Gaston III, Count of Foix

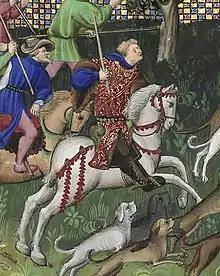
Fébus hunting the hare, miniature by the Bedford Master, taken from the "Livre de chasse", circa 1407, Paris, BnF, Fr.616, f° 89 v°.

Gaston III, known as Gaston Phoebus or Fébus (30 April 1331 – 1 August 1391), was the eleventh Count of Foix (as Gaston III) and twenty-fourth Viscount of Béarn (as Gaston X) from 1343 until his death.